Charles Fremont West

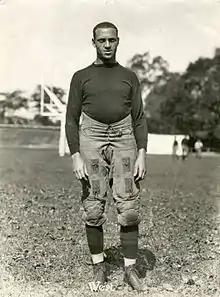

Charles Fremont "Pruner" West (January 25, 1899 – November 20, 1979) was an American track athlete, college football player and coach, and physician. He played football and ran track at Washington & Jefferson College in Washington, Pennsylvania. He was the first African American to play quarterback in a Rose Bowl. West served as the head football coach at Howard University in Washington, D.C. in 1928 and again from 1934 to 1935, compiling a record of 12–7–2.